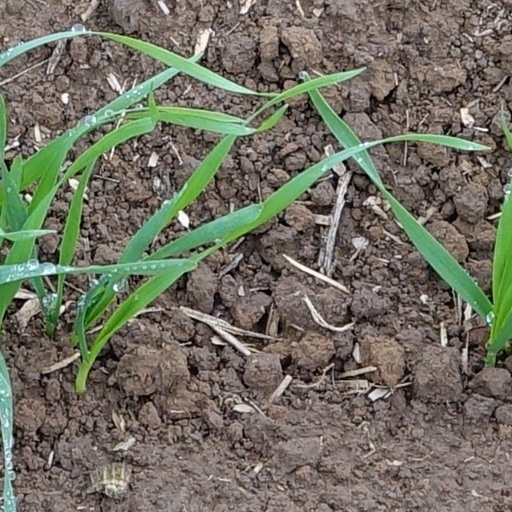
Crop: wheat